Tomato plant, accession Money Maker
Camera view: tilt-top (135 deg); turntable rotation: 30 degrees
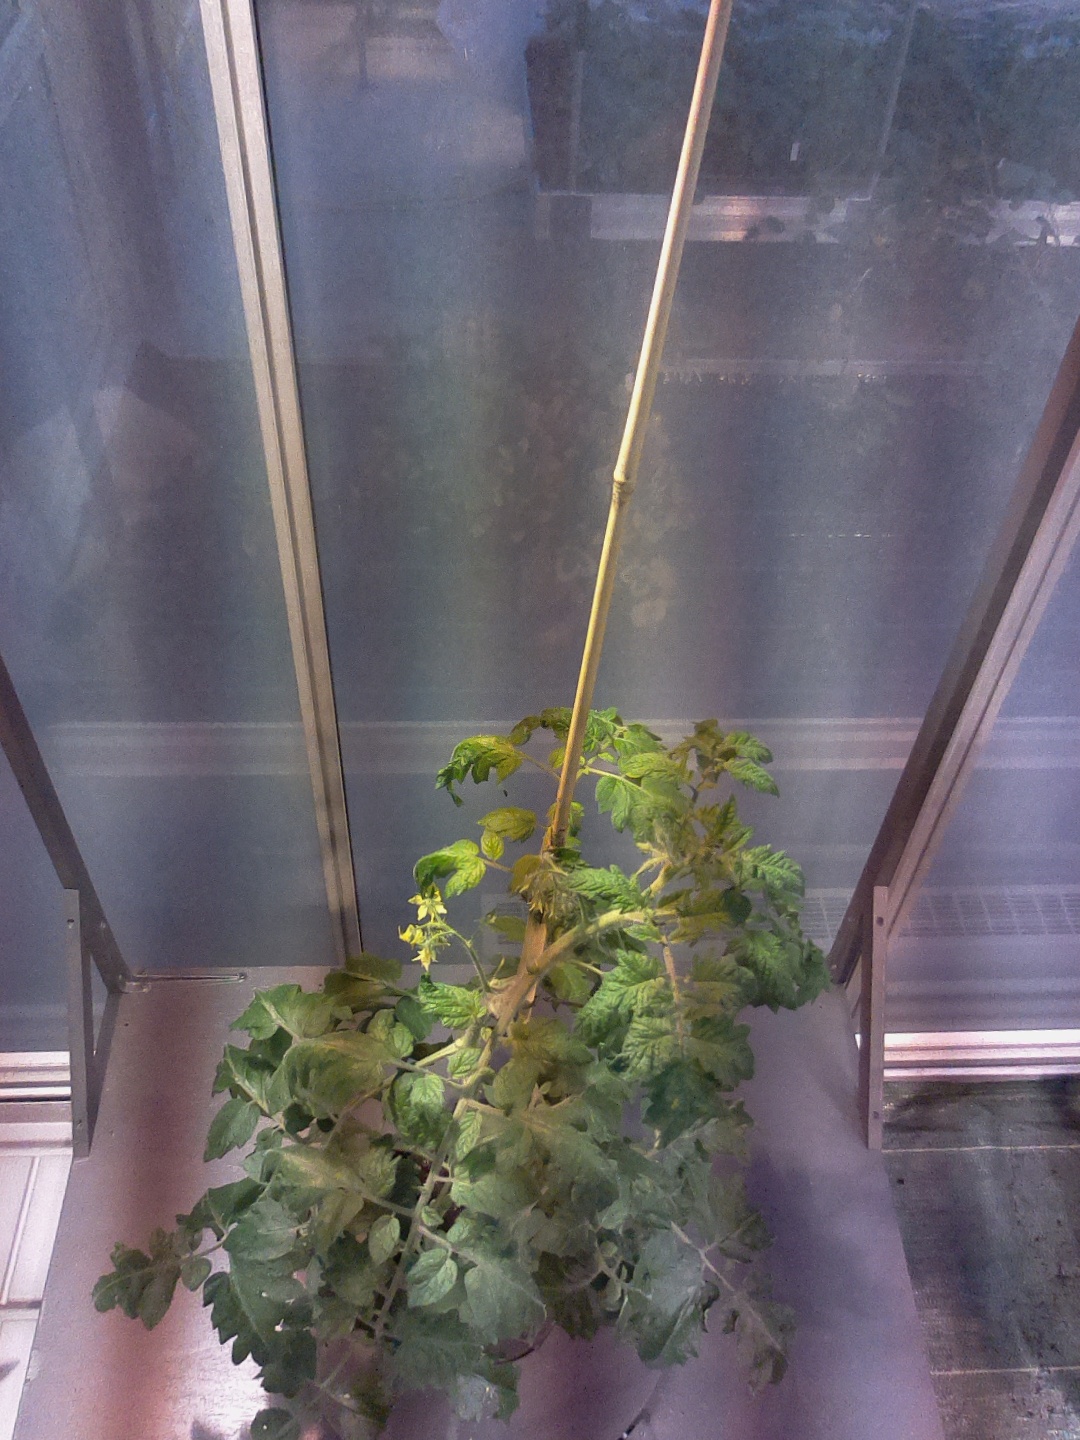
BBCH growth stage 65: Full flowering, 50%-60% of flowers open, first petals falling